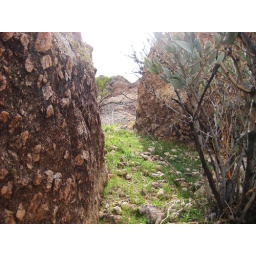
Yes, it was pretty green in parts. The rains have come, flowers will soon be magnificent.